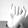
ASL letter: I